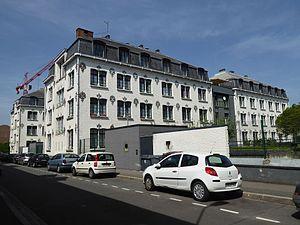
Cité philanthropique
L' école des beaux-arts de Lille, est une école d'art et d'architecture française fondée en 1755 qui a fourni des peintres, sculpteurs et architectes jusqu'au XXᵉ siècle, dont plusieurs prix de Rome.
La Cité philanthropique est un ensemble de logements collectifs situé 32-38 rue Gantois dans le quartier de Wazemmes à Lille réalisé de 1859 à 1862 sous le nom de Cité Napoléon par le Bureau de bienfaisance de Lille pour les indigents.
Émile Vandenbergh né à Lille en 1827 et mort en 1909 est un architecte français.